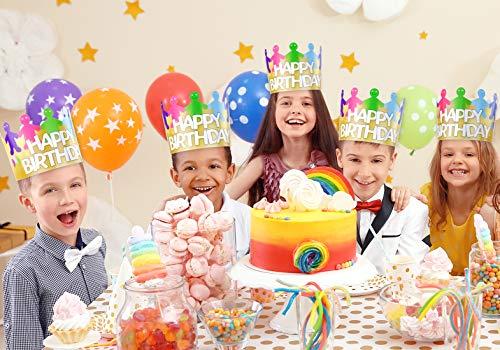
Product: Hygloss Products Happy Birthday Crowns - Customizable, Durable Kids Party Supplies Made in USA, 24 Pack
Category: Toys & Games | Party Supplies | Party Hats
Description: MADE IN THE USA – Hygloss Products Happy Birthday Crowns are proudly made in the USA.
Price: $13.94